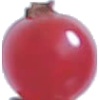
Label: Redcurrant 1